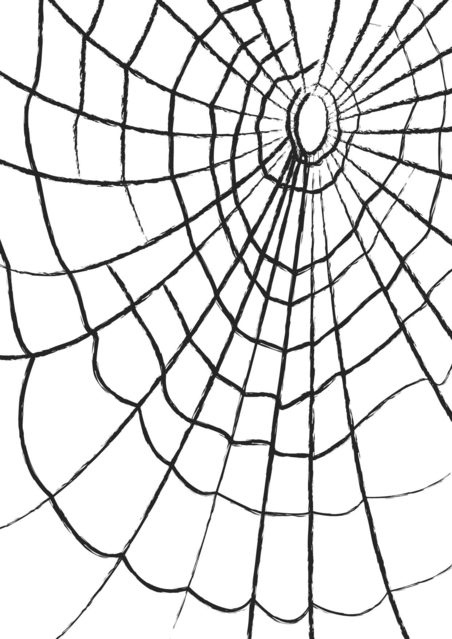
Texture: cobwebbed